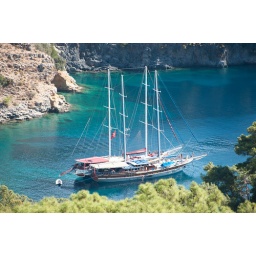
Another boat moored near where we were hiking and swimming